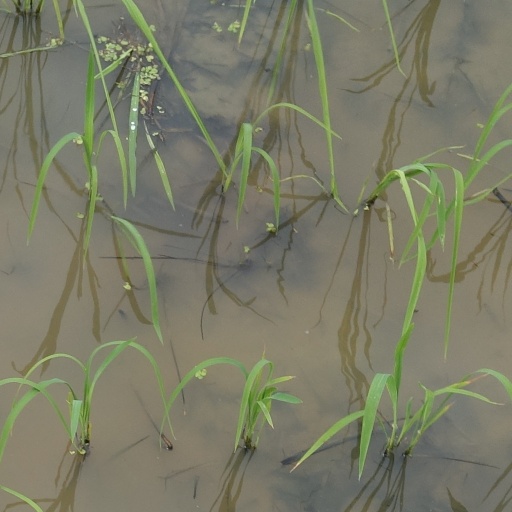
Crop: rice